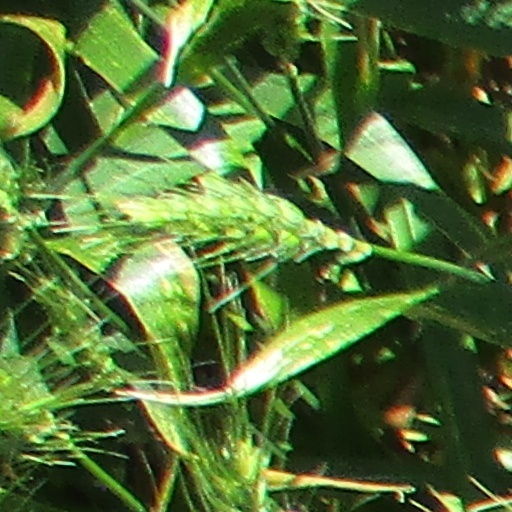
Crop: wheat